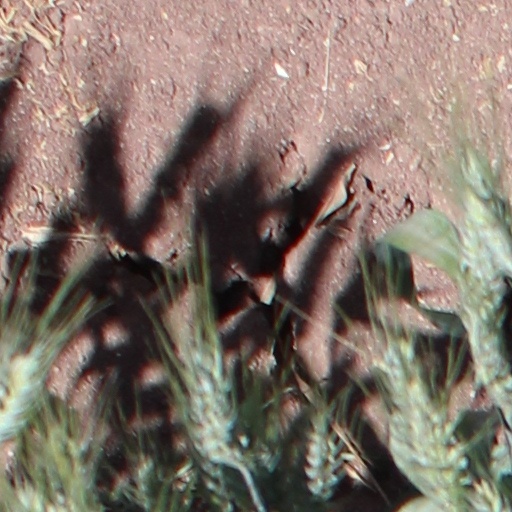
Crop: wheat